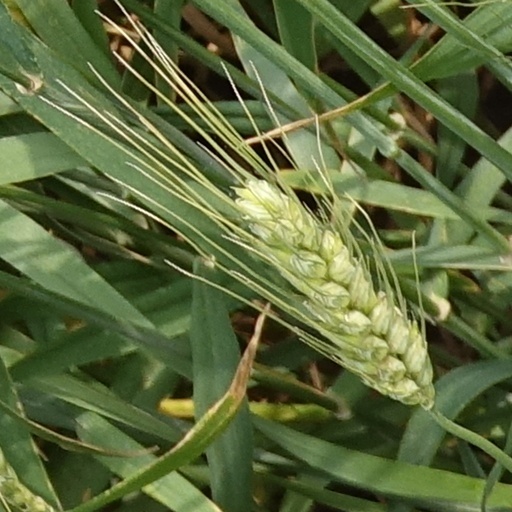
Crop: wheat